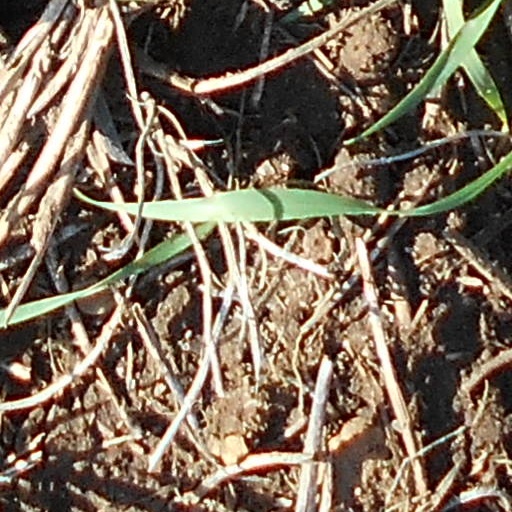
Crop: wheat